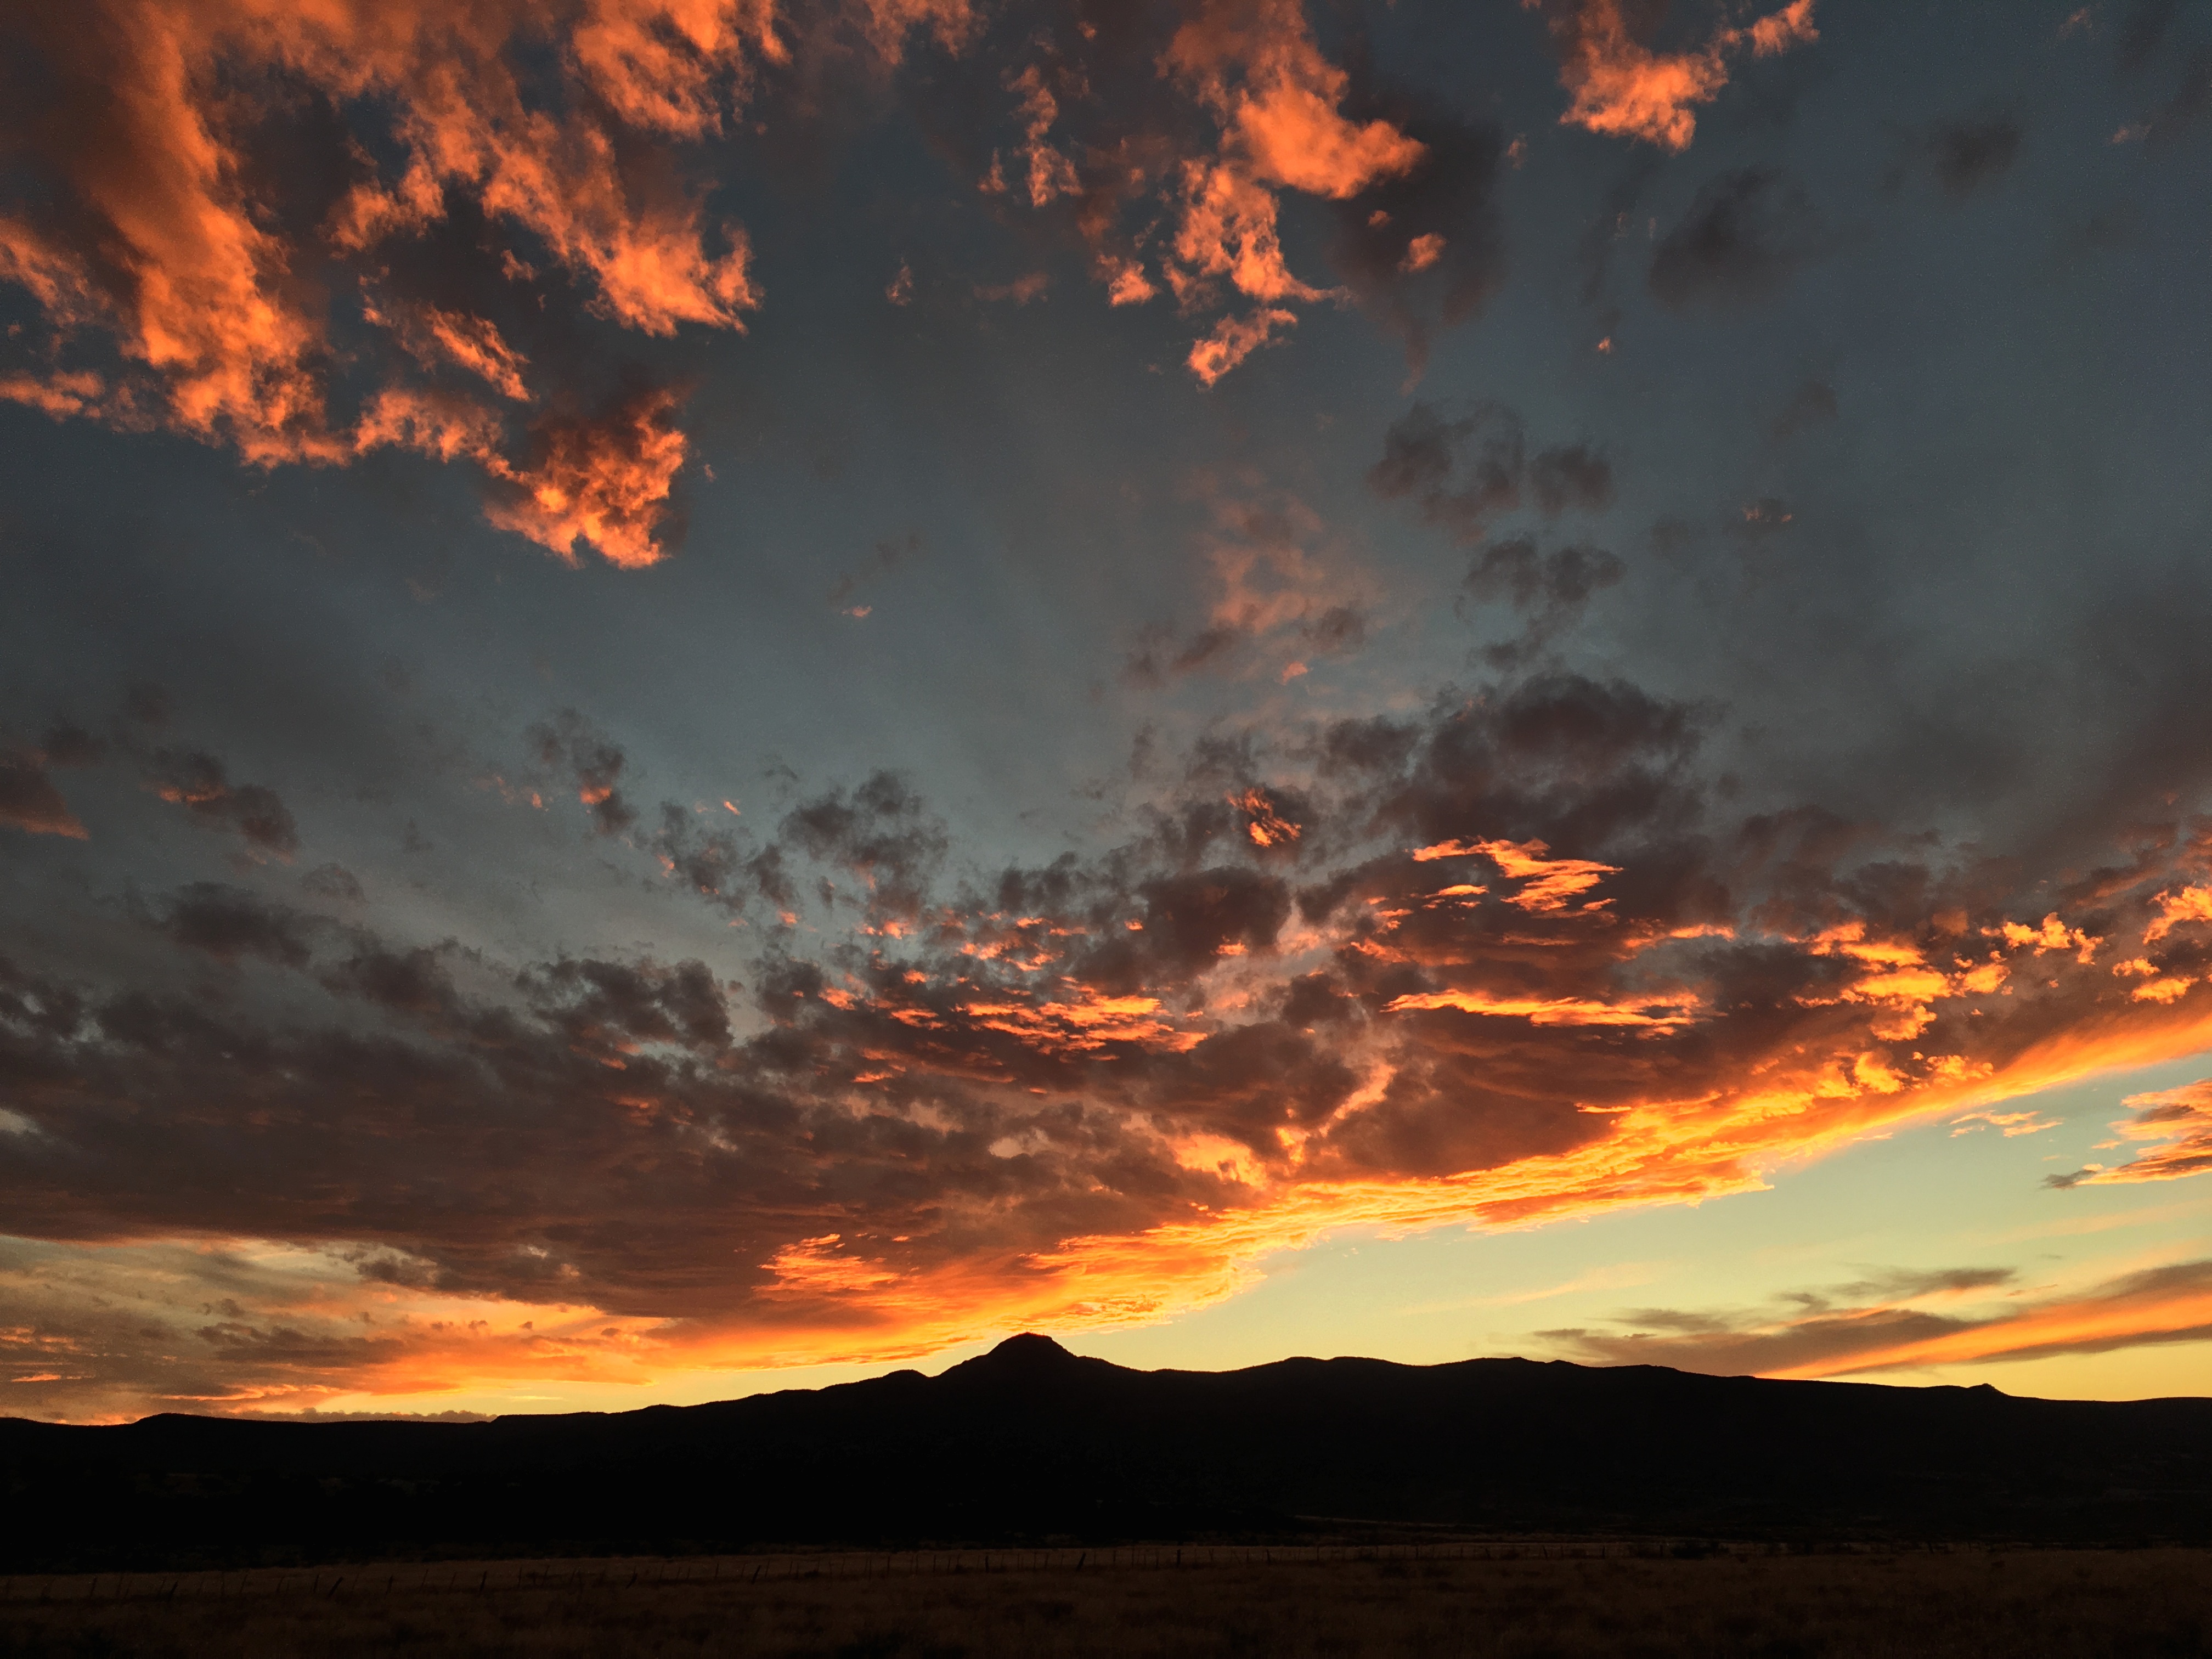
horizon, cloud, sky, sunrise, sunset, prairie, dawn, dusk, evening, afterglow, meteorological phenomenon, geological phenomenon, red sky at morning